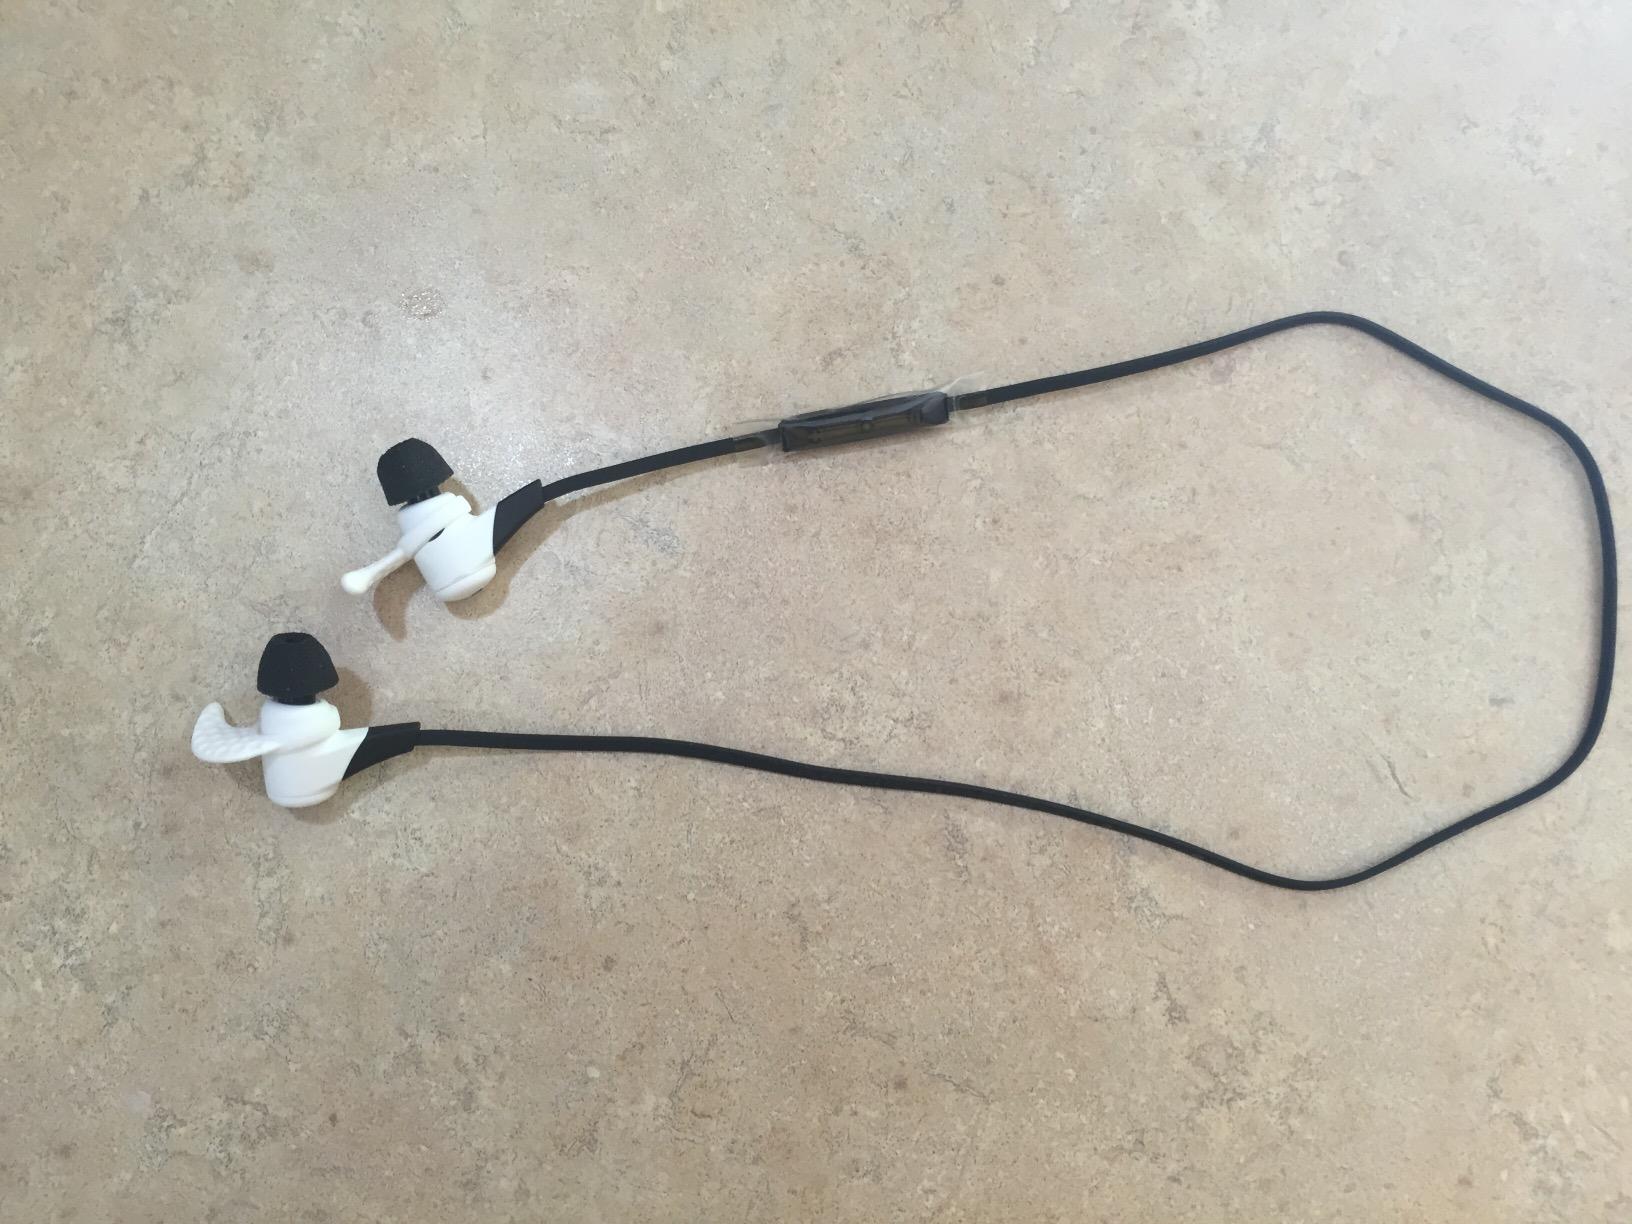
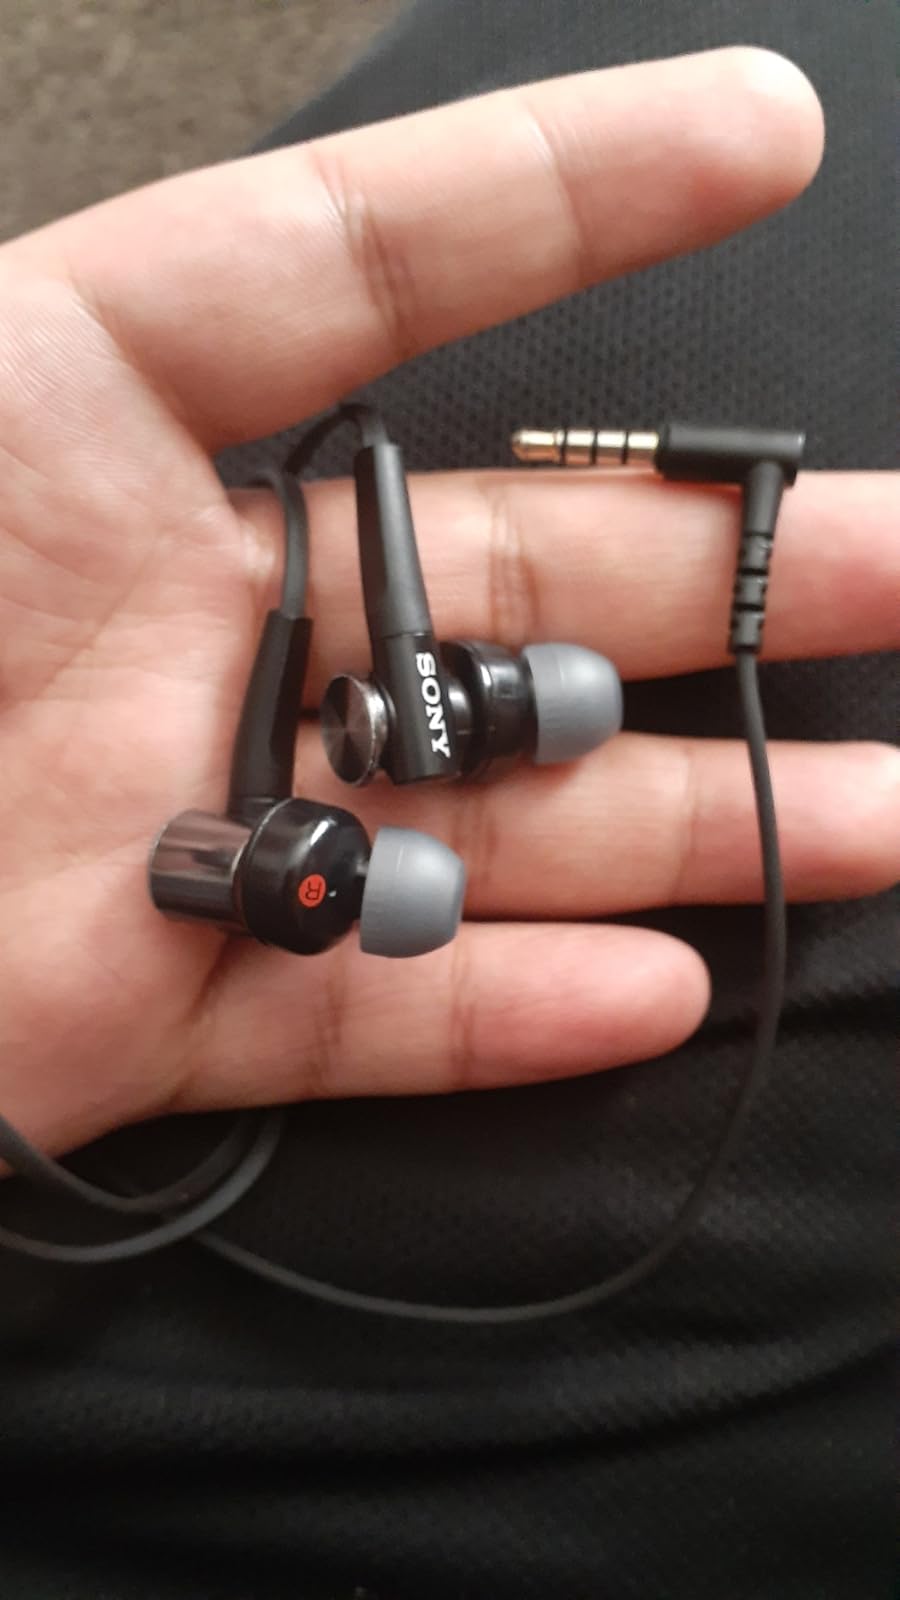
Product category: headphones
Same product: no